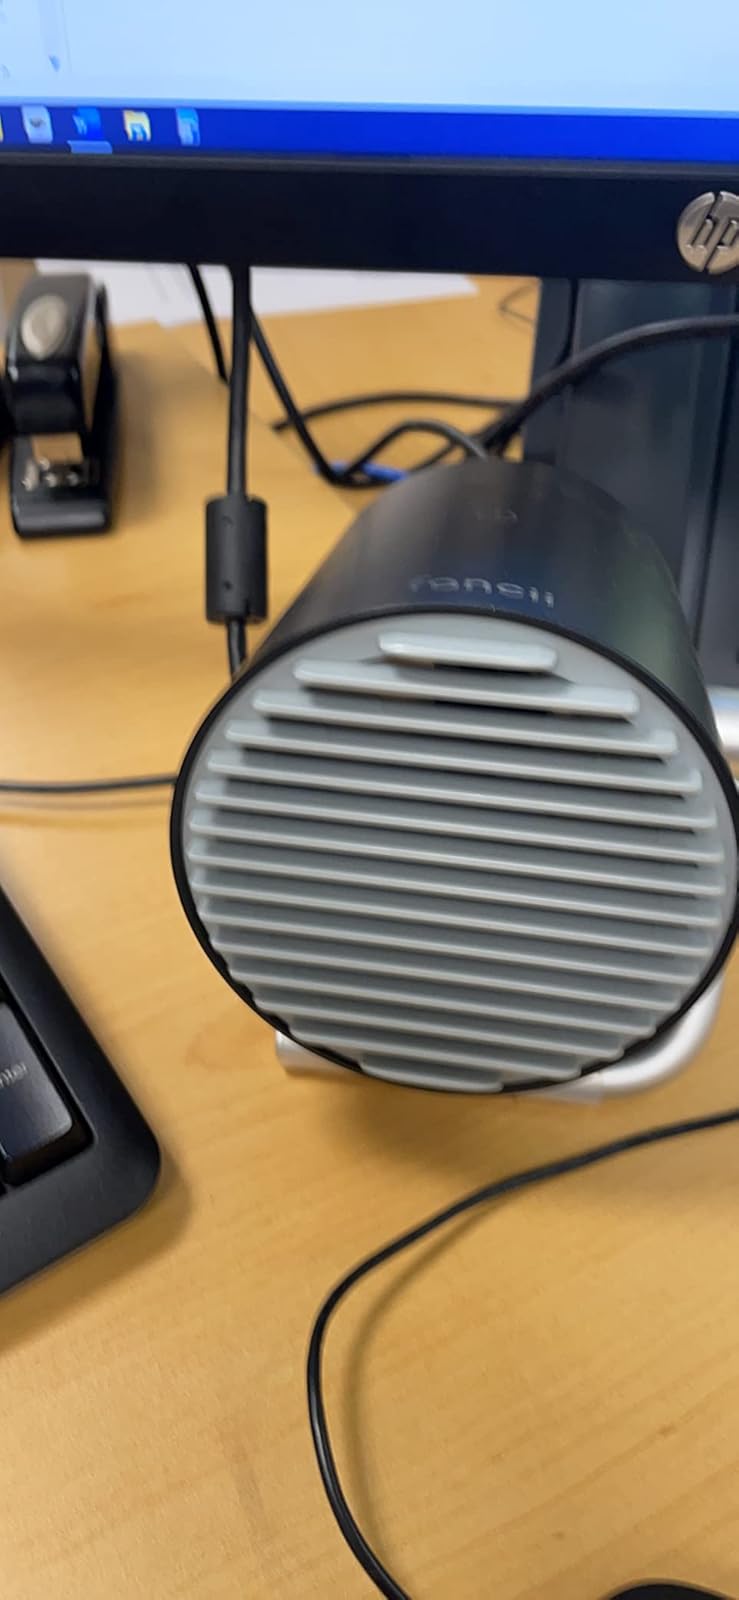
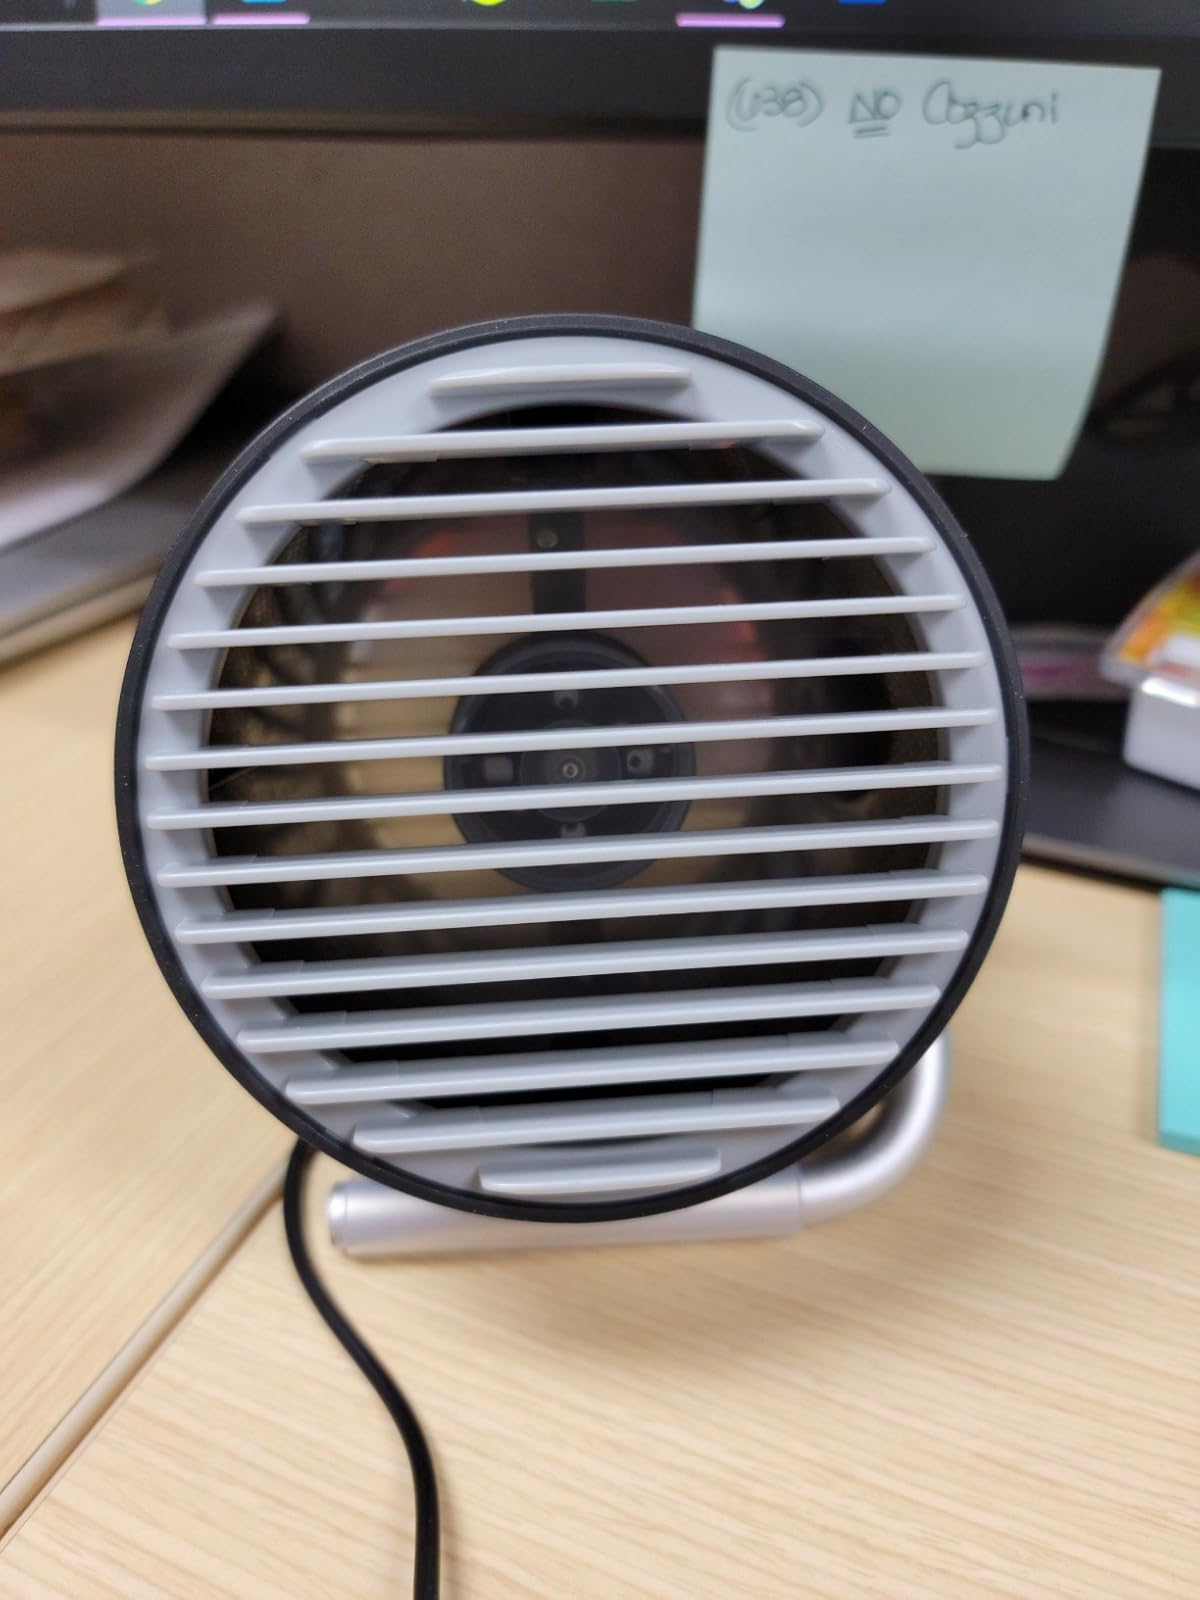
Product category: fan
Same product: yes